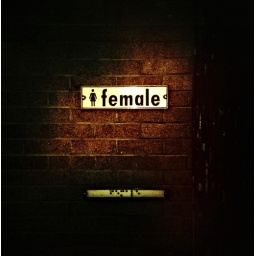
sign on the public toilet in east london... holga 120 CFN, red/yellow flash, cross processed expired Kodak Ektachrome 100VS